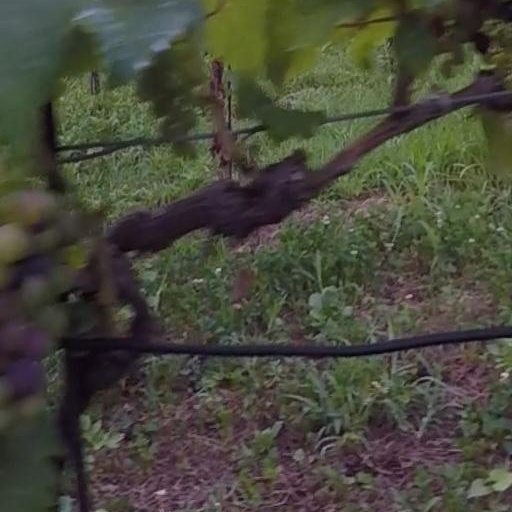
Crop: grape